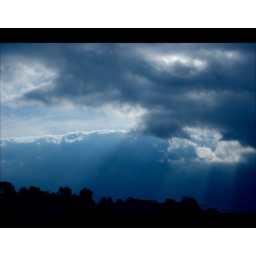
above an invisible blue ocean